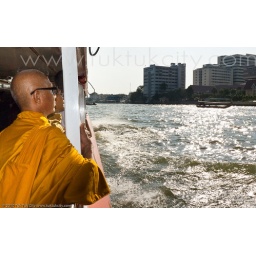
On the boat on ChaoPhraya river in Bangkok